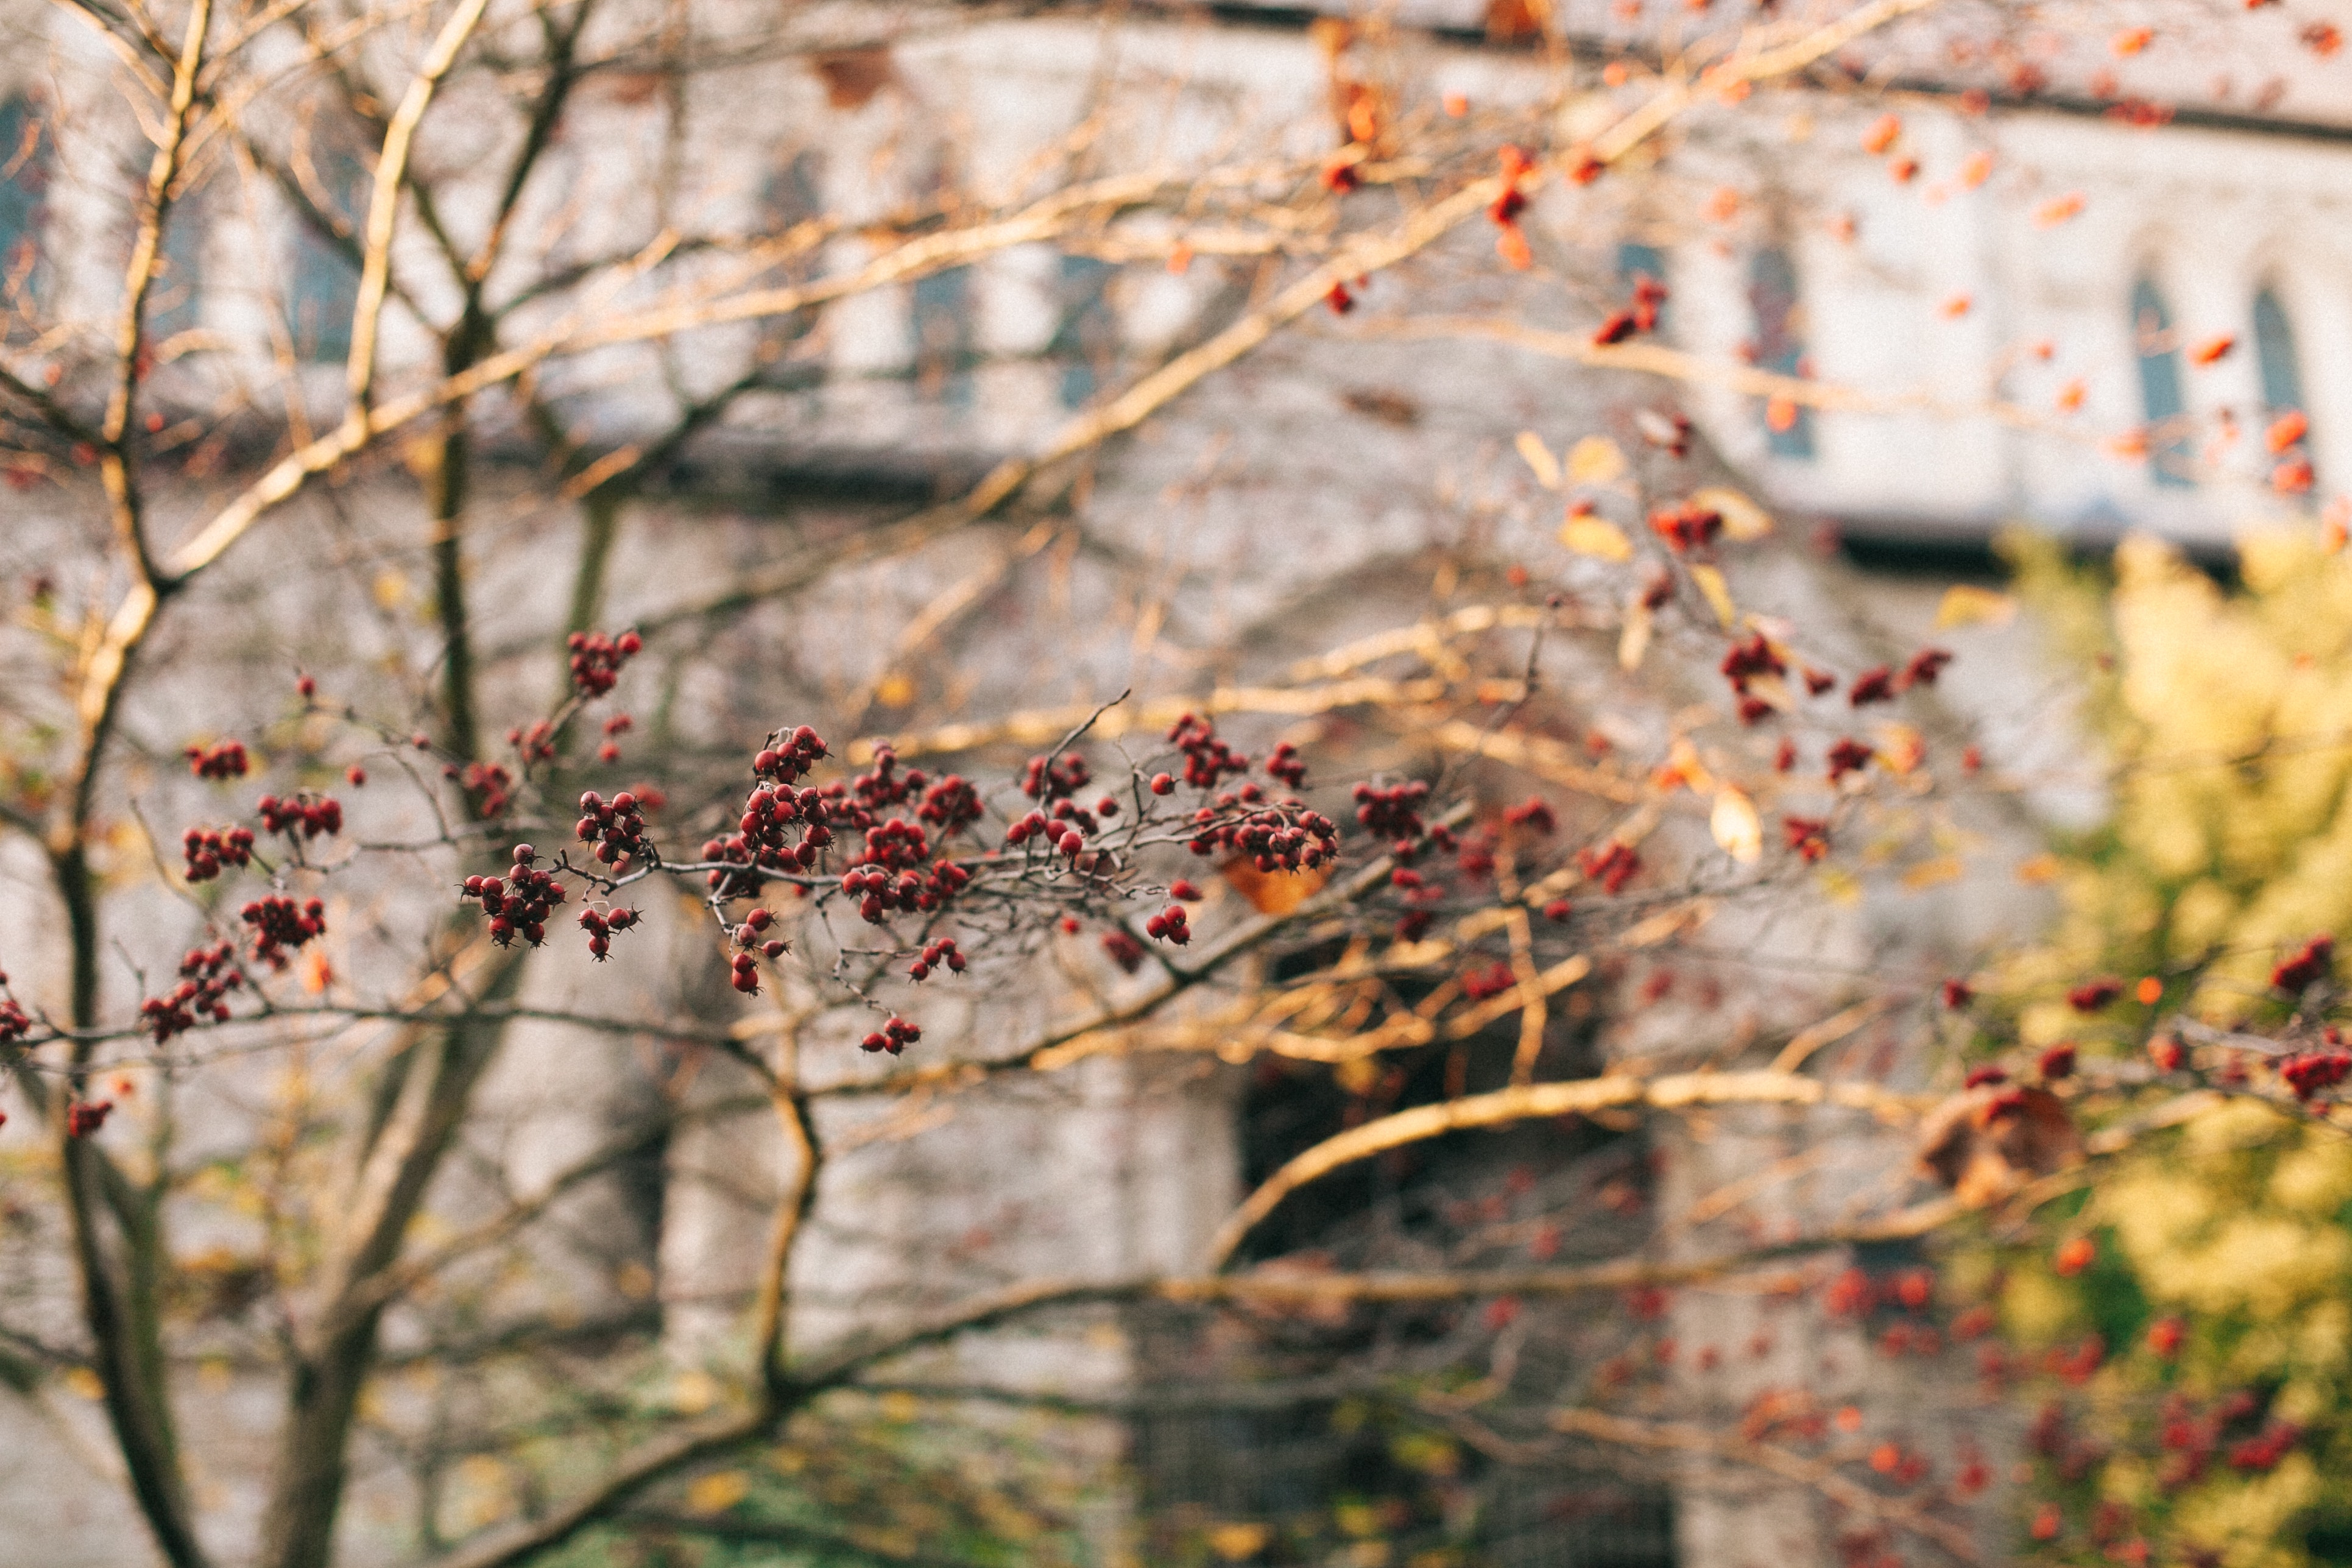
leaf, branch, tree, twig, plant, autumn, spring, organism, flower, grass, adaptation, plant stem, fawn